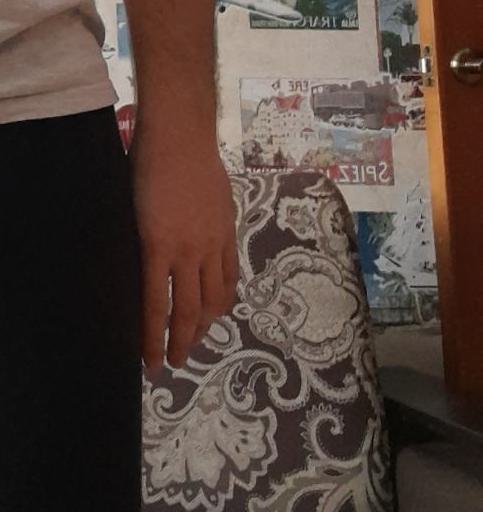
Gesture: no_gesture